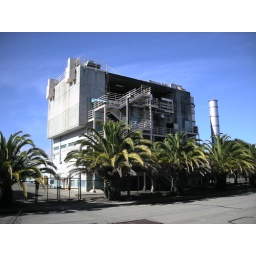
a building with some palm trees in front of it on treasure island in san francisco california